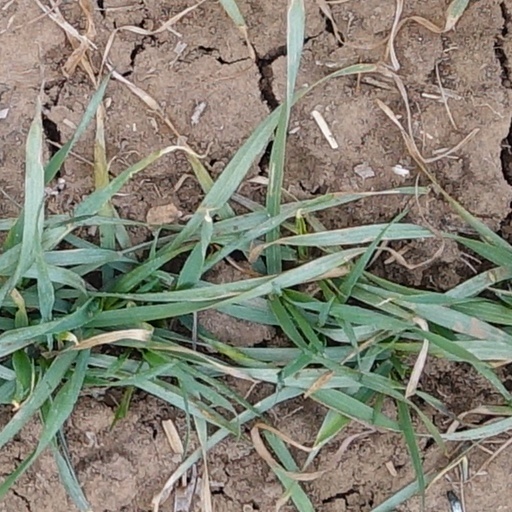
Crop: wheat